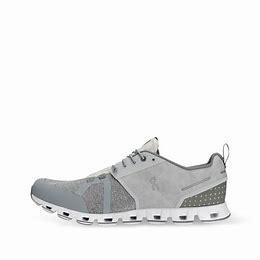
Brand: ON
Model: Cloud Terry